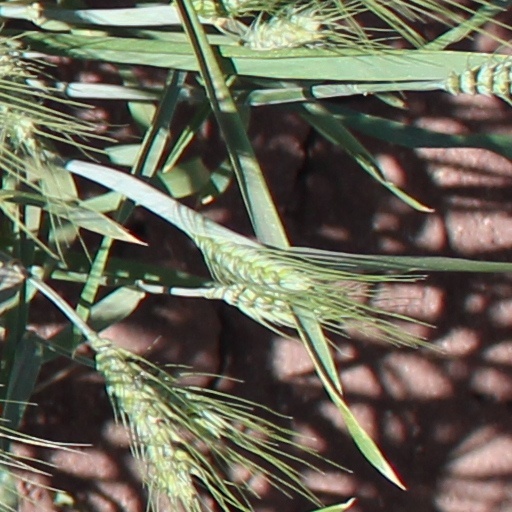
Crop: wheat